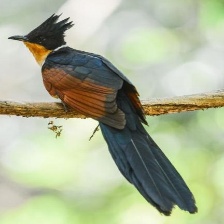
Species: CHESTNUT WINGED CUCKOO
Scientific name:  CLAMATOR COROMANDUS